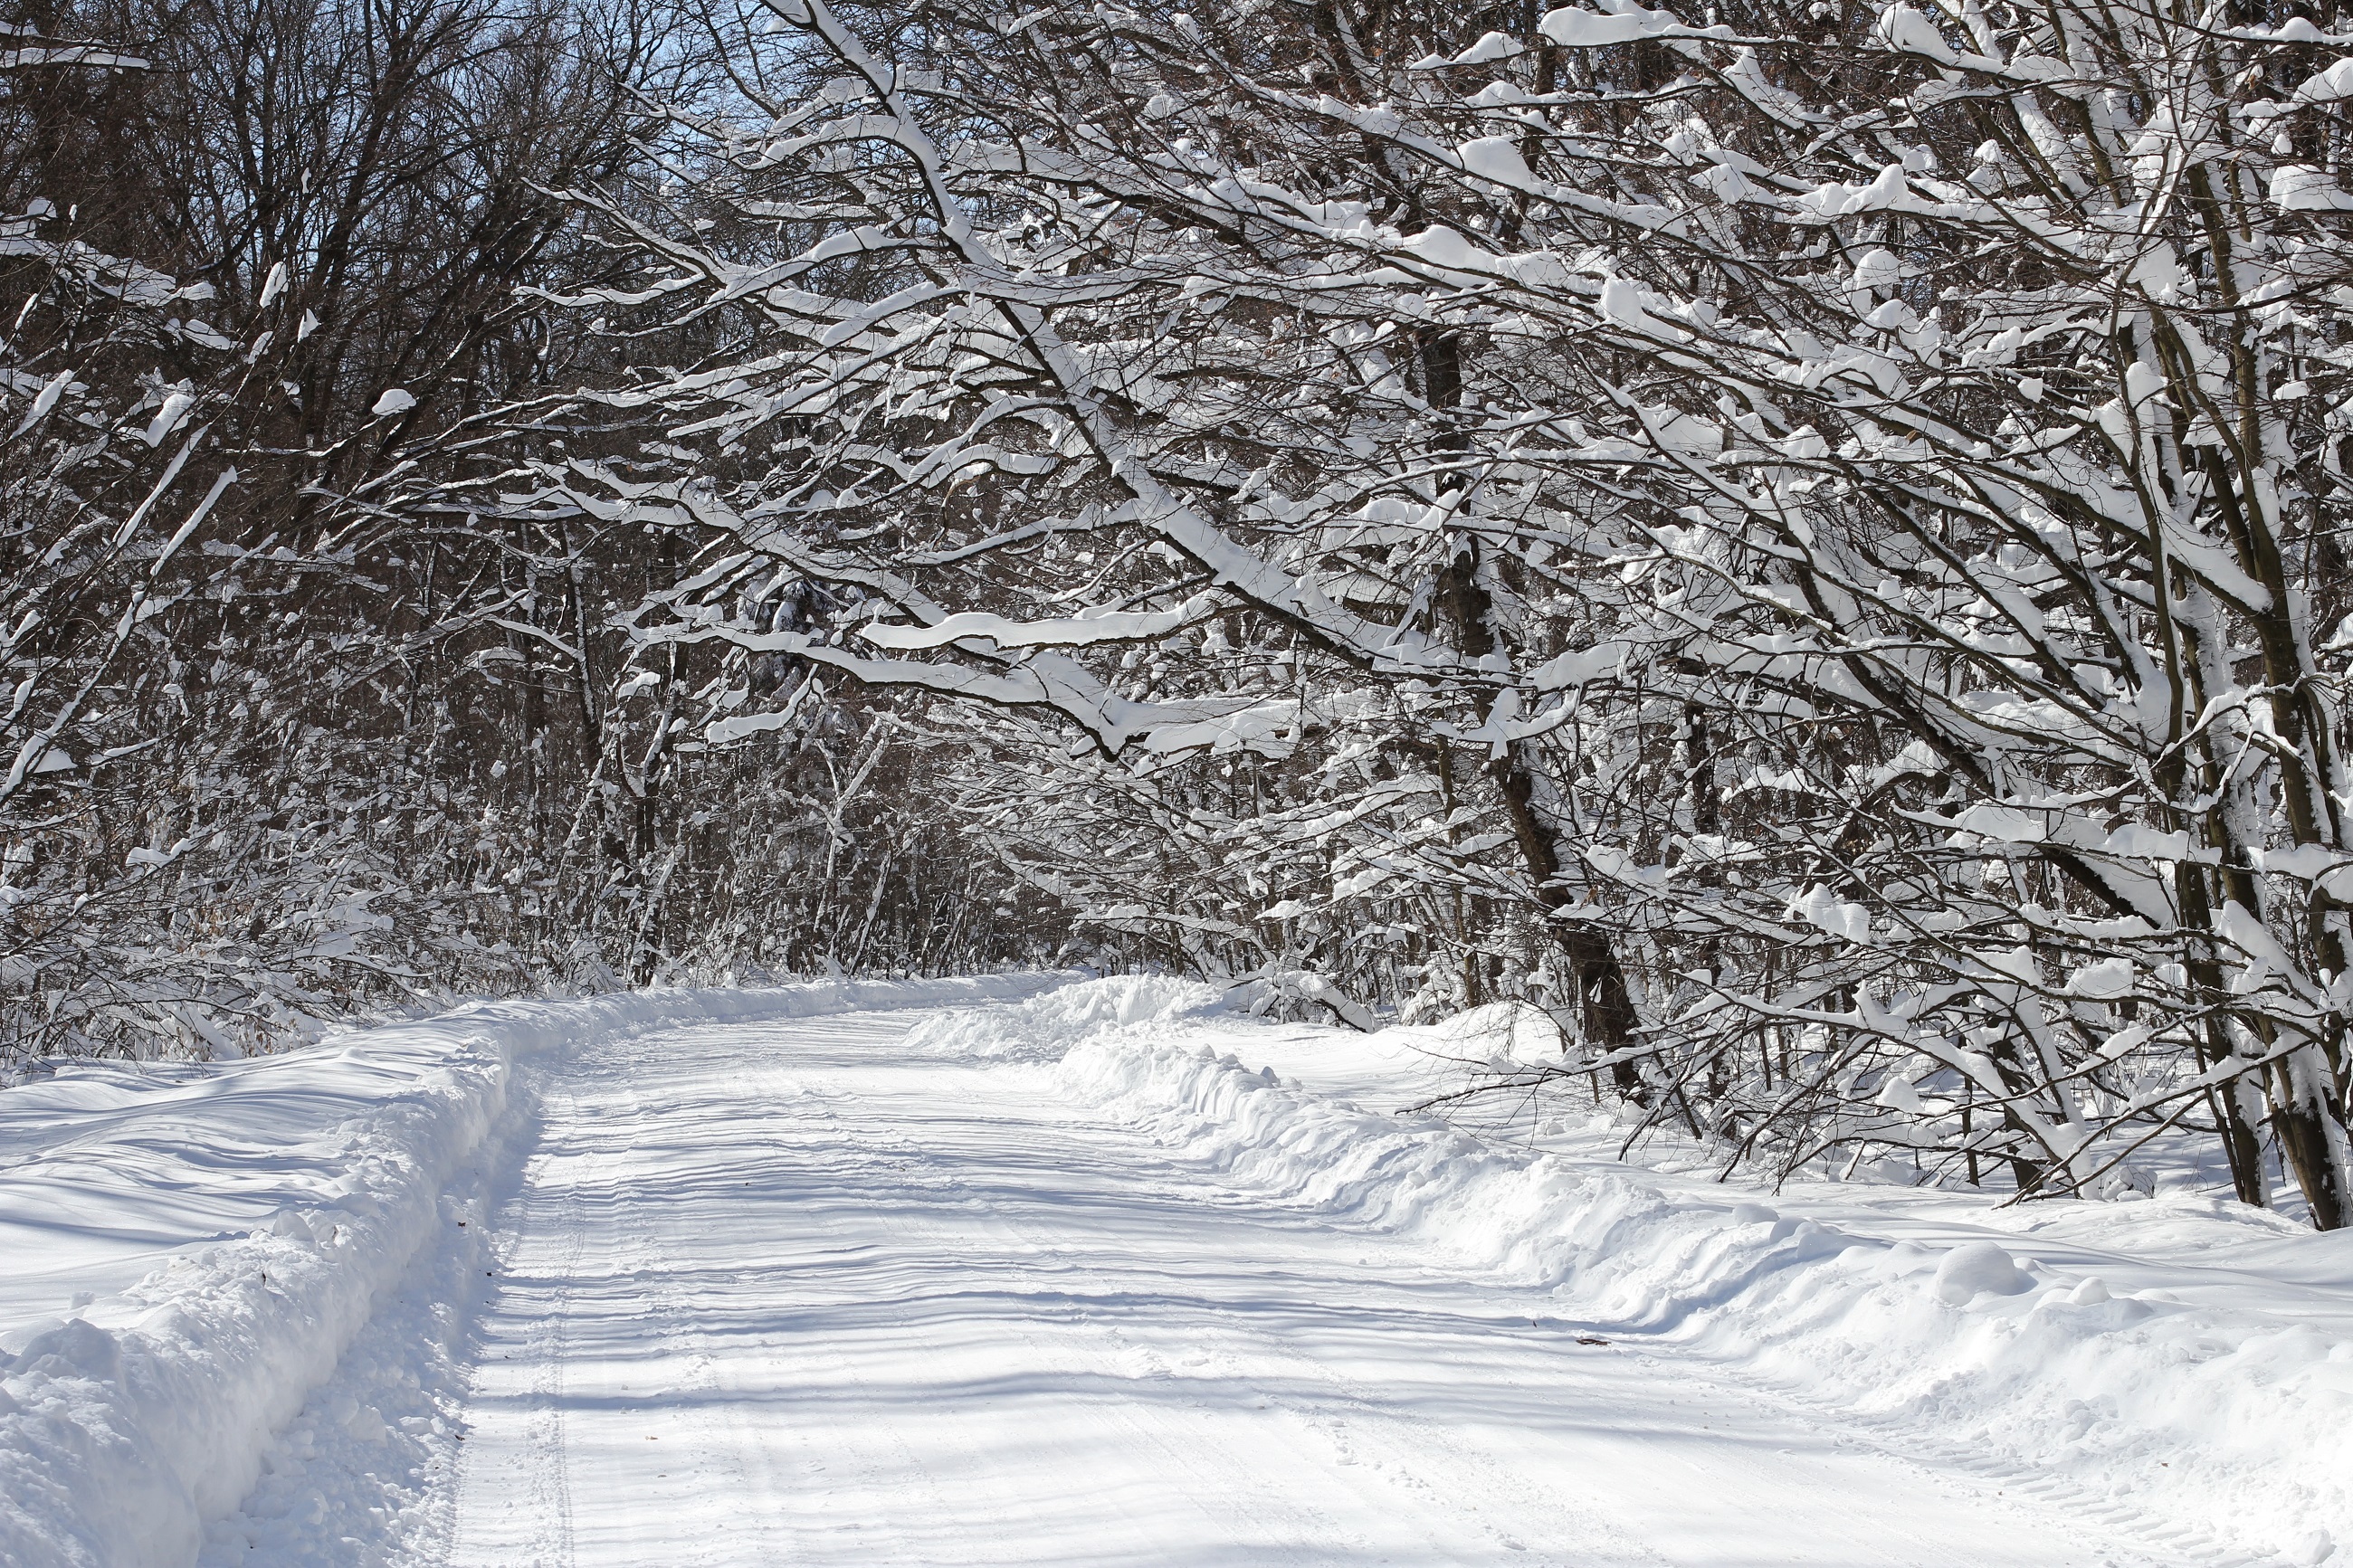
landscape, tree, forest, branch, snow, cold, winter, road, white, frost, country, rustic, village, europe, rural, scenic, weather, season, outdoors, woods, sunny, shadows, ukraine, blizzard, freezing, geological phenomenon, winter storm, rain and snow mixed, sosonka